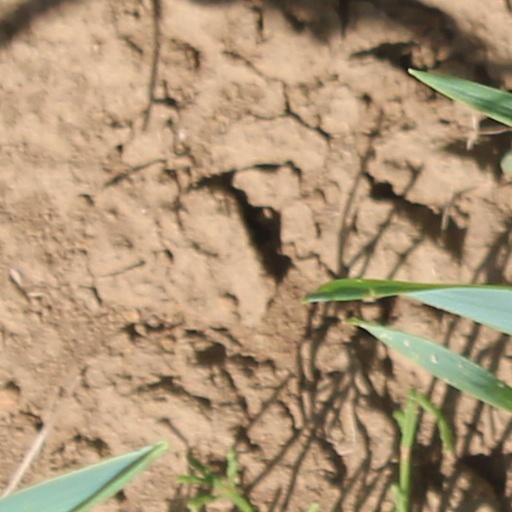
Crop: wheat